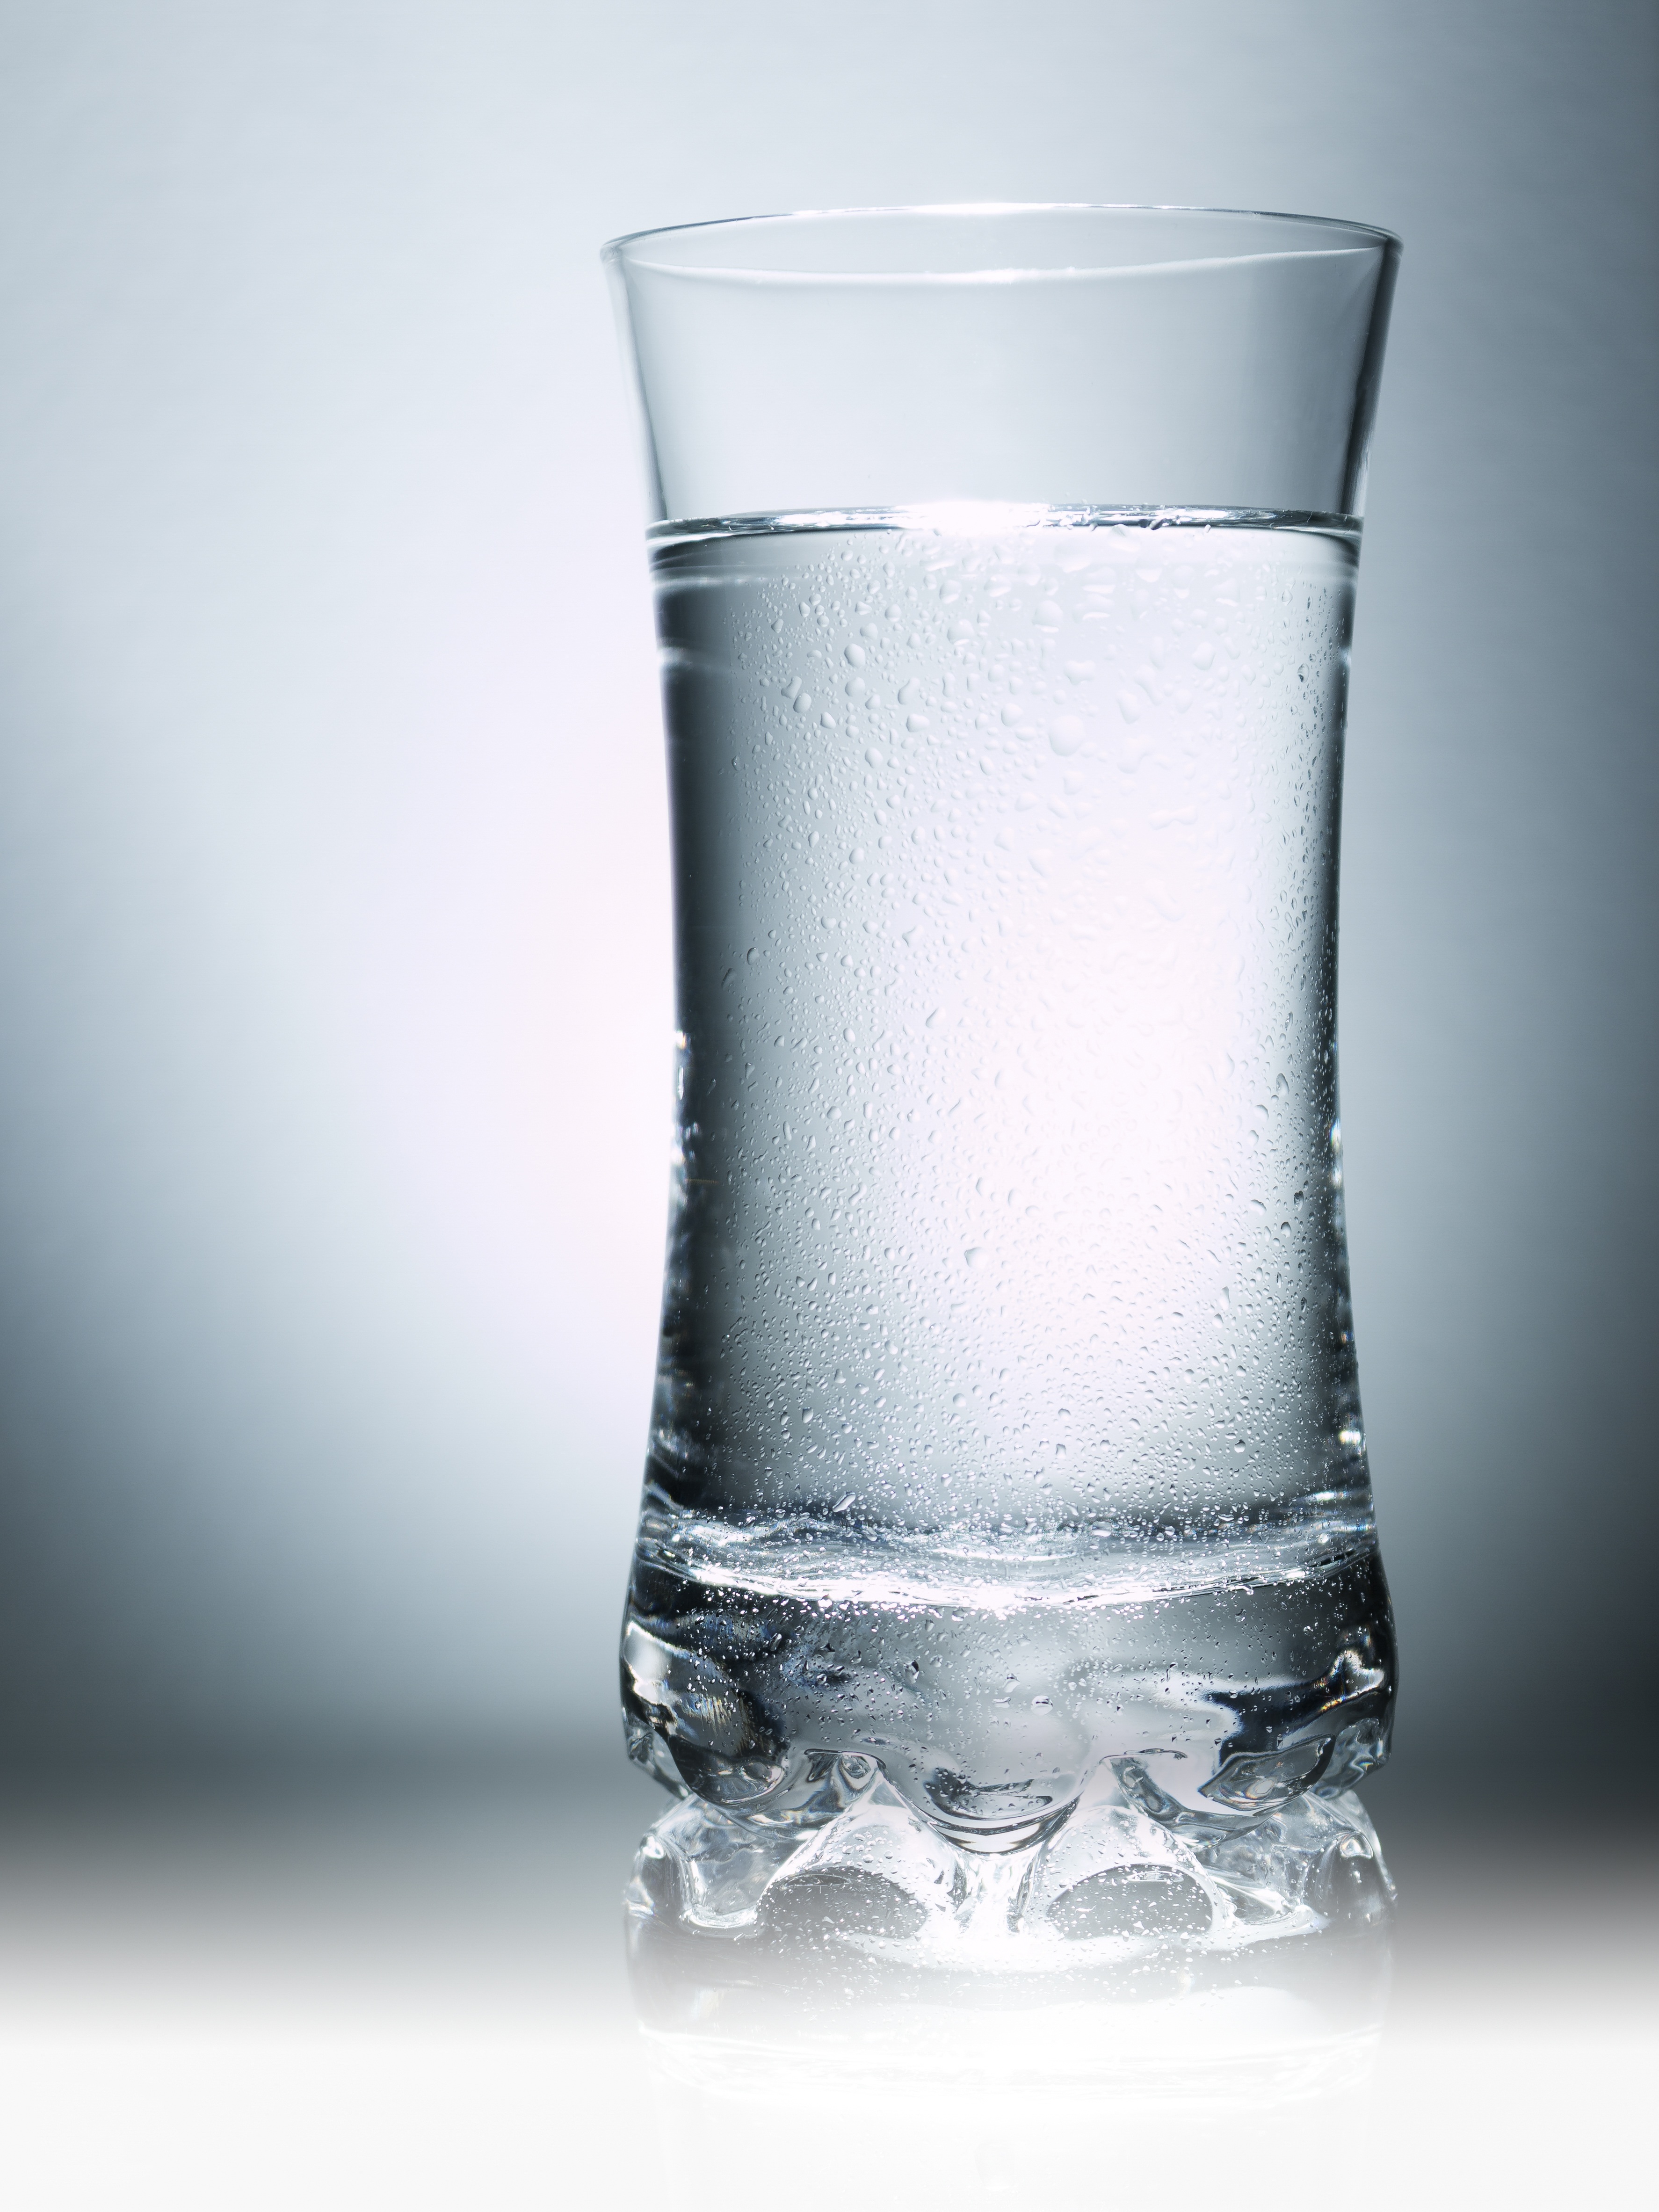
water, glass, drink, bottle, drip, glass bottle, mirroring, distilled beverage, drinkware, highball glass, gertr nk